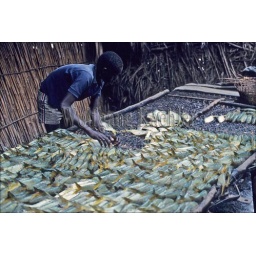
Gambia, fishing village near banjul, boy preparing fish to be smoked